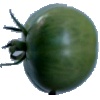
Label: Tomato not Ripened 1